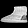
Label: Ankle boot